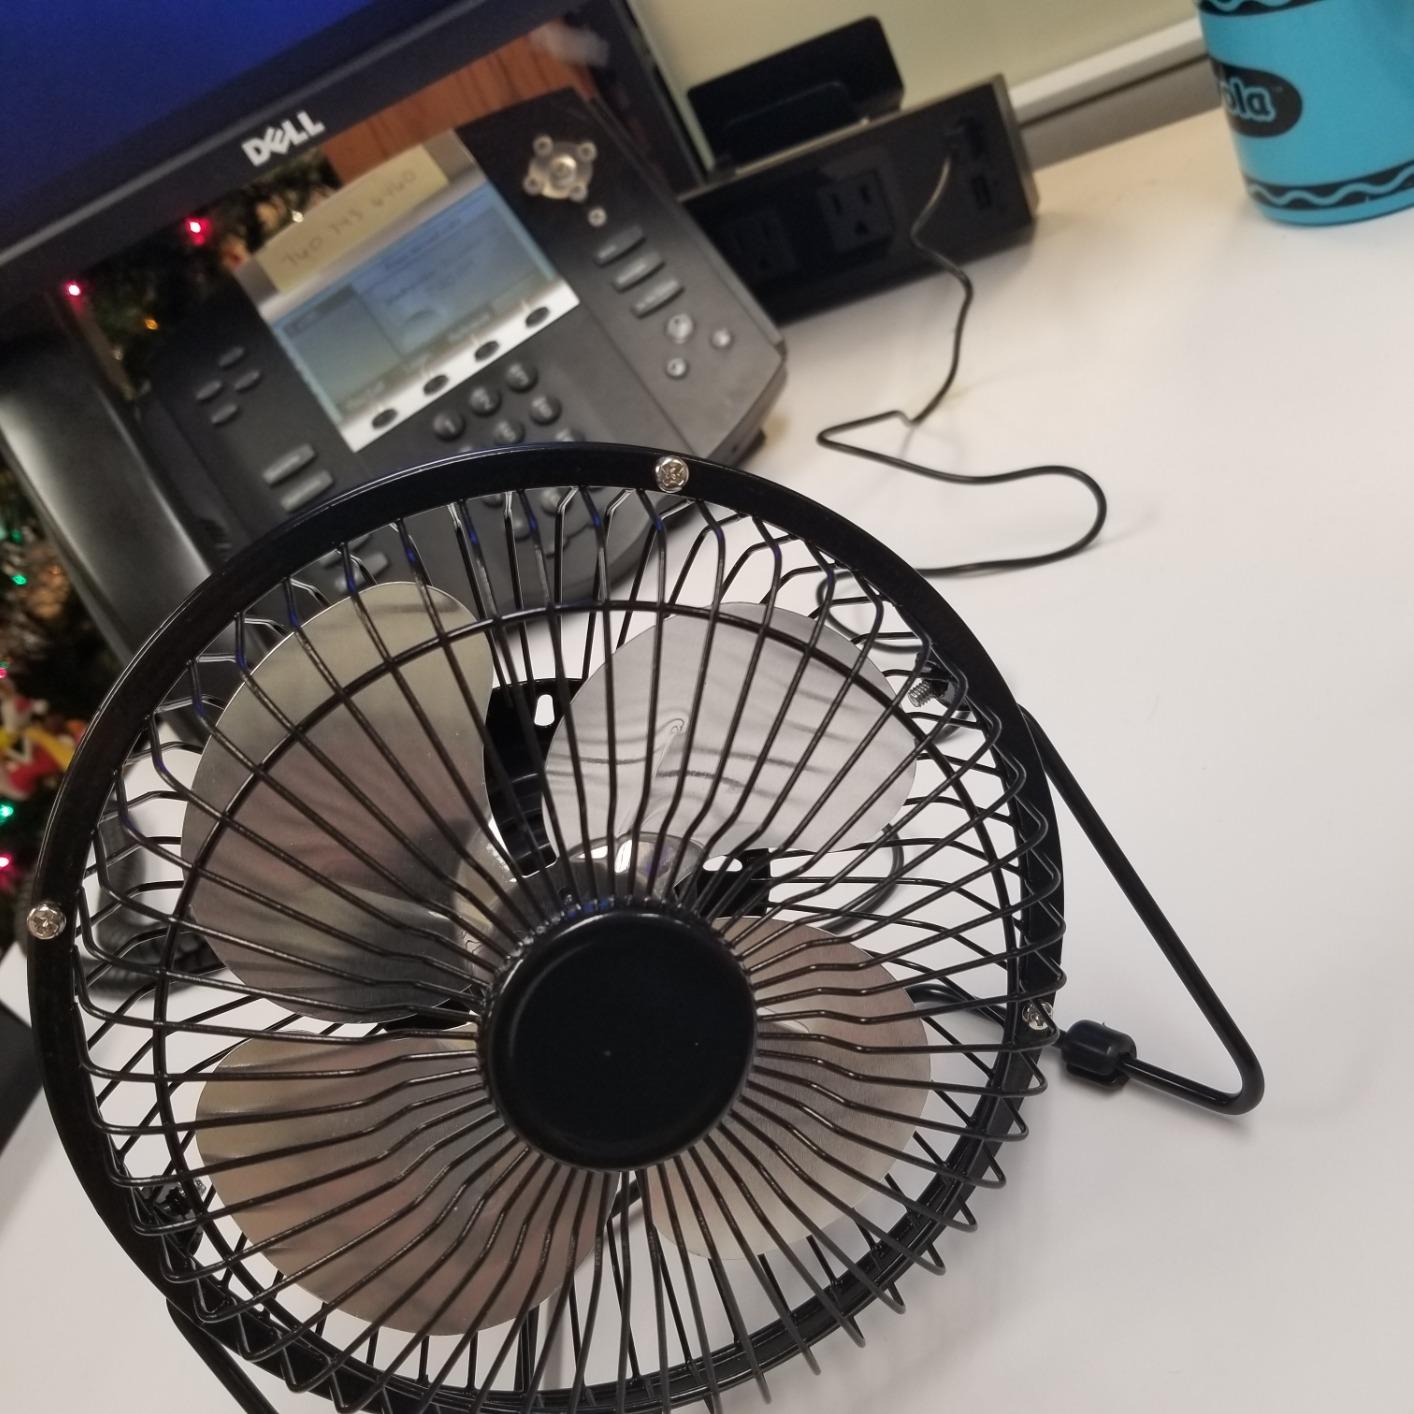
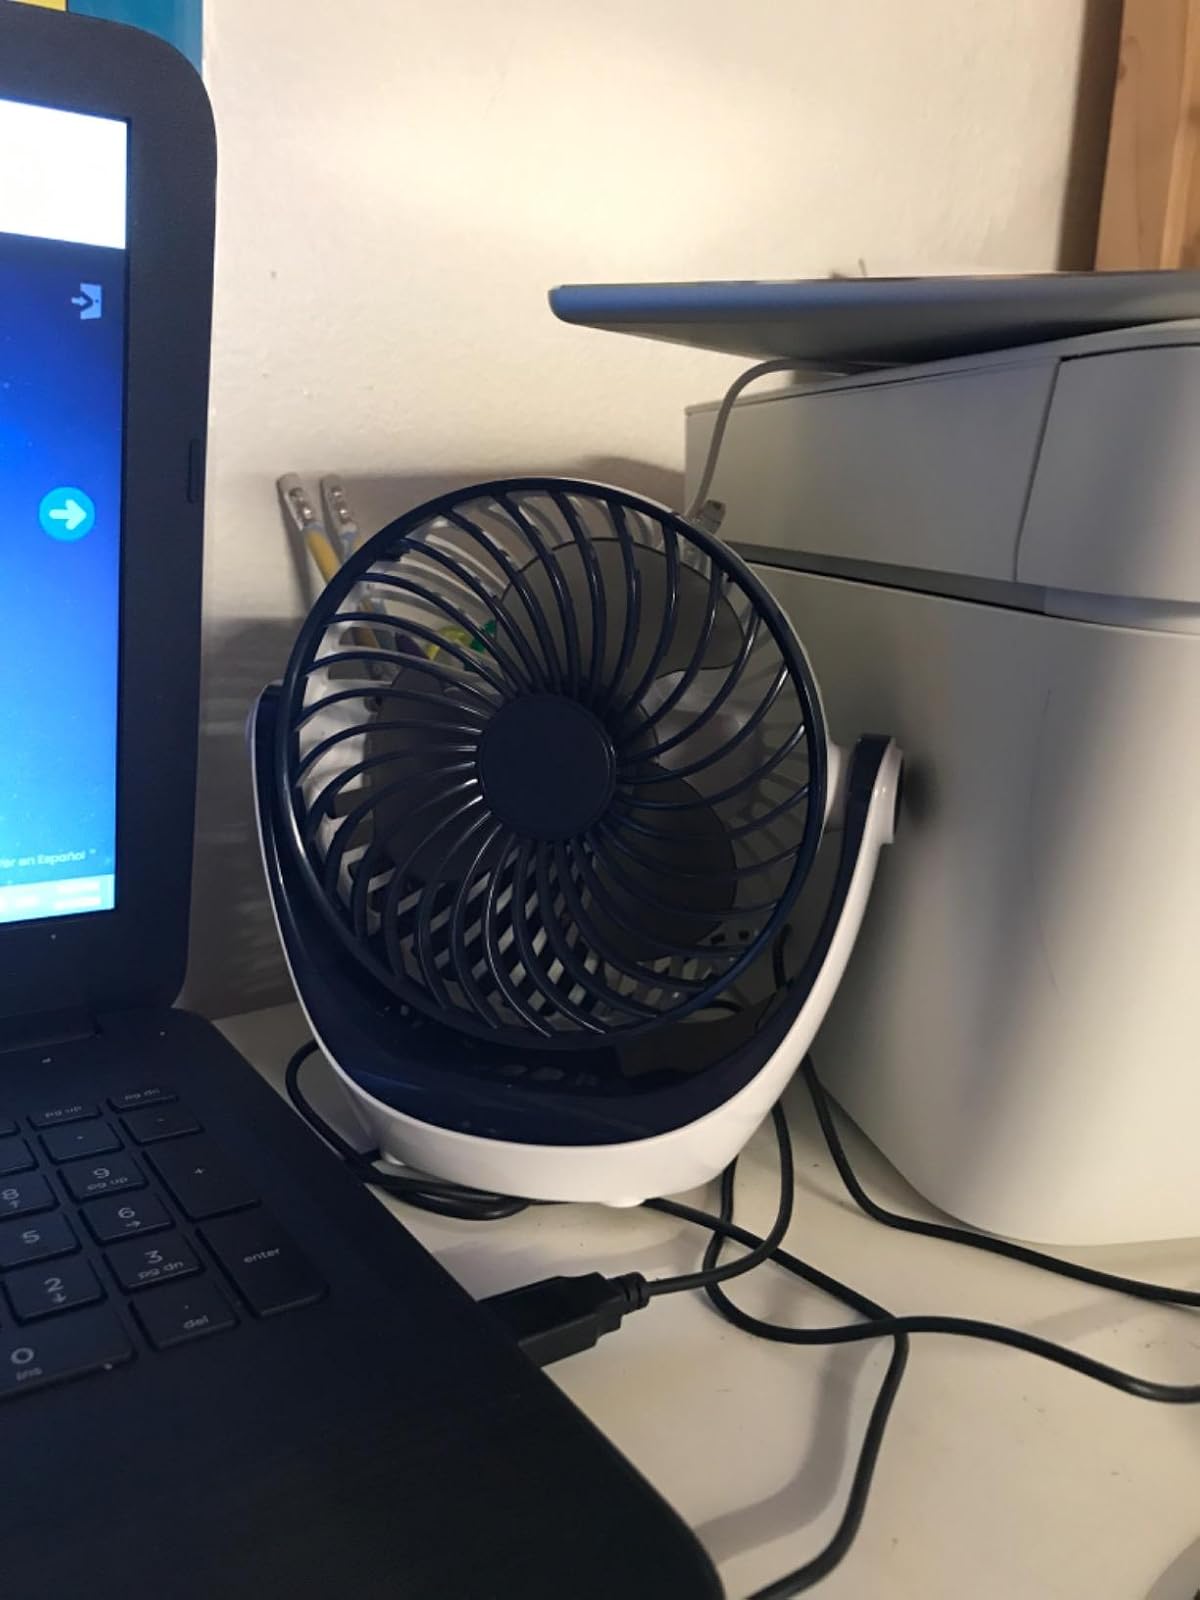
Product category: fan
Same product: no